Italian immigration to Belgium

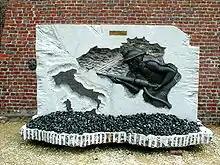
Monument dedicated to the Italians killed during the Marcinelle mining disaster

Between 1946 and 1948, 75,000 Italians arrived in Belgium to work in the Belgian coal mines. This number of Italians on Belgian territory continued to increase, despite the difficult living conditions and mining disasters, such as that of the Marcinelle mining disaster on 8 August 1956, where 262 workers, mostly Italians, died. As a consequence of these events, Italy suspended immigration to Belgium and began immigration by quota. Belgian industry then began hiring workers mainly in Spain, Greece, Morocco and Turkey.